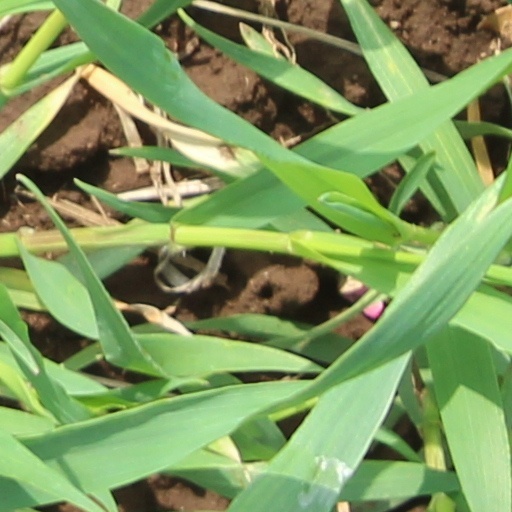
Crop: wheat